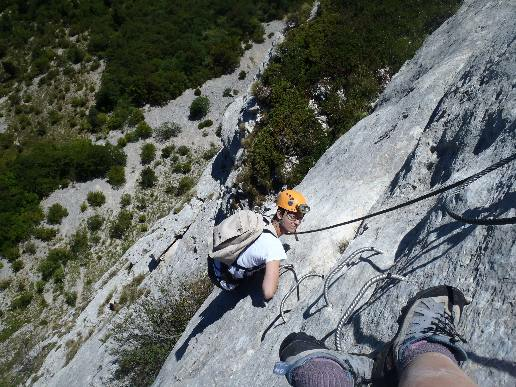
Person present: Yes